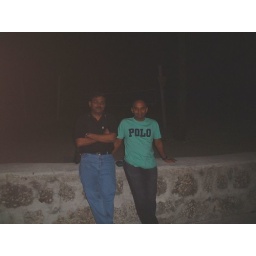
On the beach wall in South beach, Miami.